Kingston Lacy

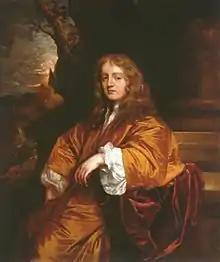
Sir Ralph Bankes, during whose life Kingston Lacy was constructed (by Sir Peter Lely)

William John Bankes collected most of the house's antiquities. He travelled extensively in the Middle East and Asia, amassing the world's largest individual collection of Ancient Egyptian antiques. Most notable is the Philae obelisk which stands prominently in the grounds of the house. When in Genoa he acquired the 1606 "Portrait of Maria di Antonio Serra" by Sir Peter Paul Rubens. In 1841, after being caught in a homosexual scandal that could have resulted in a trial and his execution, William John fled the country for Italy. His art collection was left at Kingston Lacy, where his notes and drawings remained for many years in a cabinet, unpublished and forgotten.